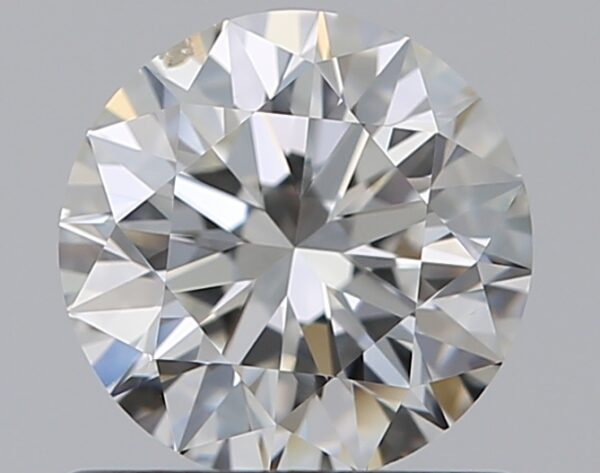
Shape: round
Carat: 0.71
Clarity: SI1
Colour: H
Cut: EX
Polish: EX
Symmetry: EX
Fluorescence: N
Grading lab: GIA
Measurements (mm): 5.68 x 5.72 x 3.58